Julio Antonio Mella

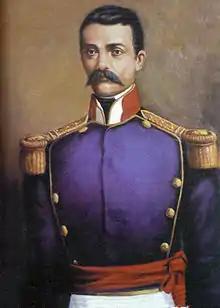
Matías Ramón Mella, Founding Father of the Dominican Republic, was Mella's paternal grandfather.

Mella was born Nicanor McPartland in 1903 in Havana. His father was Antonio Nicanor Mella Breá (1851–1929), a Dominican tailor who migrated to Cuba at some point. (Mella Breá was the youngest son of Matías Ramón Mella, who was one of the Founding Fathers of the Dominican Republic). His mother was Cecilia McPartland, a daughter of Irish immigrants. Although Cecilia was not married to Nicanor senior, they initially named Mella after his father. As children, Nicanor Mella and his younger brother Cecilio went to New Orleans with their mother while she convalesced from lung troubles. Later the boys returned to Cuba to live with their father's wife Mercedes Bermúdez Ferreira. She acted as their stepmother. At that time, Mella's name was changed from Nicanor to Antonio, and his younger brother was renamed as Nicasio Mella.